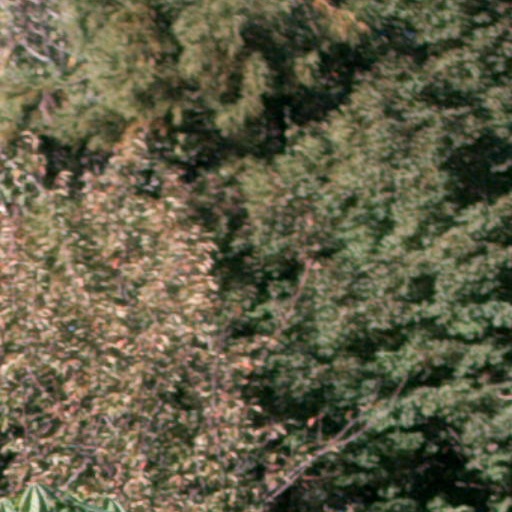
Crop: cassava